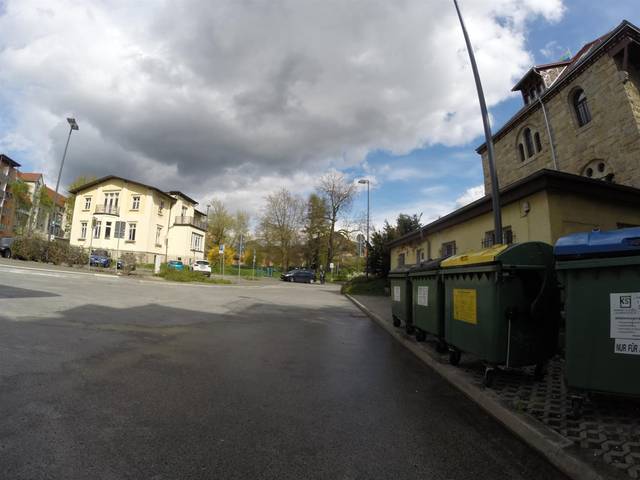
Region: Germany
Coordinates: 50.926, 11.588